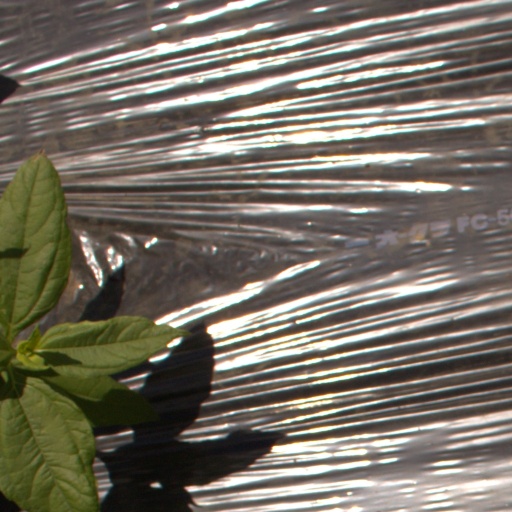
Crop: Jerusalem artichoke